Porcher Island

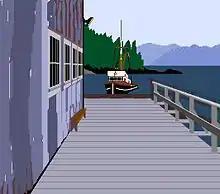
Porcher Island Cannery

Waterfowl are found in abundance throughout the protected inlets and estuaries that notch Porcher Island's 100 mile coastline. Species include Merganser, Surfbird, Marbled Murrelet, Glaucous-winged gull, Northwest heron, Red-Throated Loon, Rhinoceros auklet, Greater white-fronted goose and Northern bald eagle. Both Chatham Sound and Kitkatla Channel afford a profusion of breeding and nesting habitat for a wide variety of seabirds, and are essential components of the Pacific coast migratory flyway.